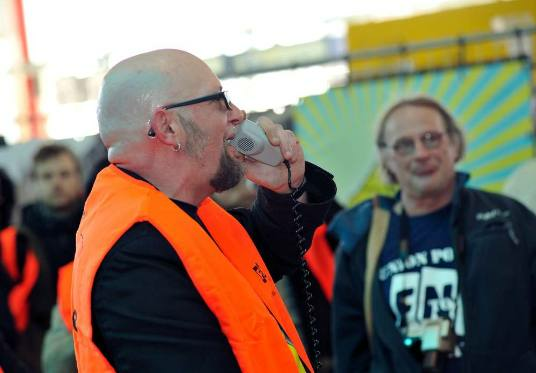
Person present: Yes